Cheshire Cat (Blink-182 album)

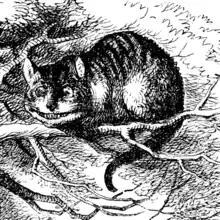
The album takes its name after the Cheshire Cat from the Lewis Carroll novel "Alice's Adventures in Wonderland".

The album's title and cover artwork originated from a calendar DeLonge had purchased. His day job in the first years of the band was hauling bags of concrete. While at work at an industrial park warehouse, a foreign salesman going door-to-door approached him with the calendar, which showcased photographs of cats. DeLonge found the calendars offbeat and showed Hoppus, who likened a photo of a Siamese cat with intensely colored eyes to the famous character from the Lewis Carroll novel "Alice's Adventures in Wonderland". The band's request to use the photo was denied by the calendar company, however, the band employed Cargo's art department to computer enhance the photo until the band was safe from copyright infringement. DeLonge joked in 2020 that it was the "worst album cover ever".